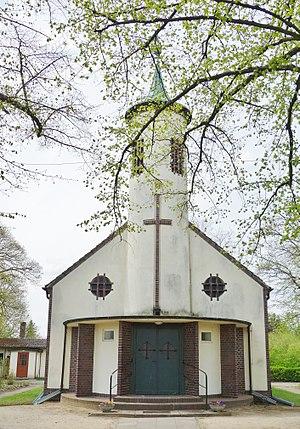
Vue du nord-est de l'église de Paulinenaue, commune de Paulinenaue, arrondissement Pays de la Havel, état fédéral de Brandebourg, Allemagne Object location52°